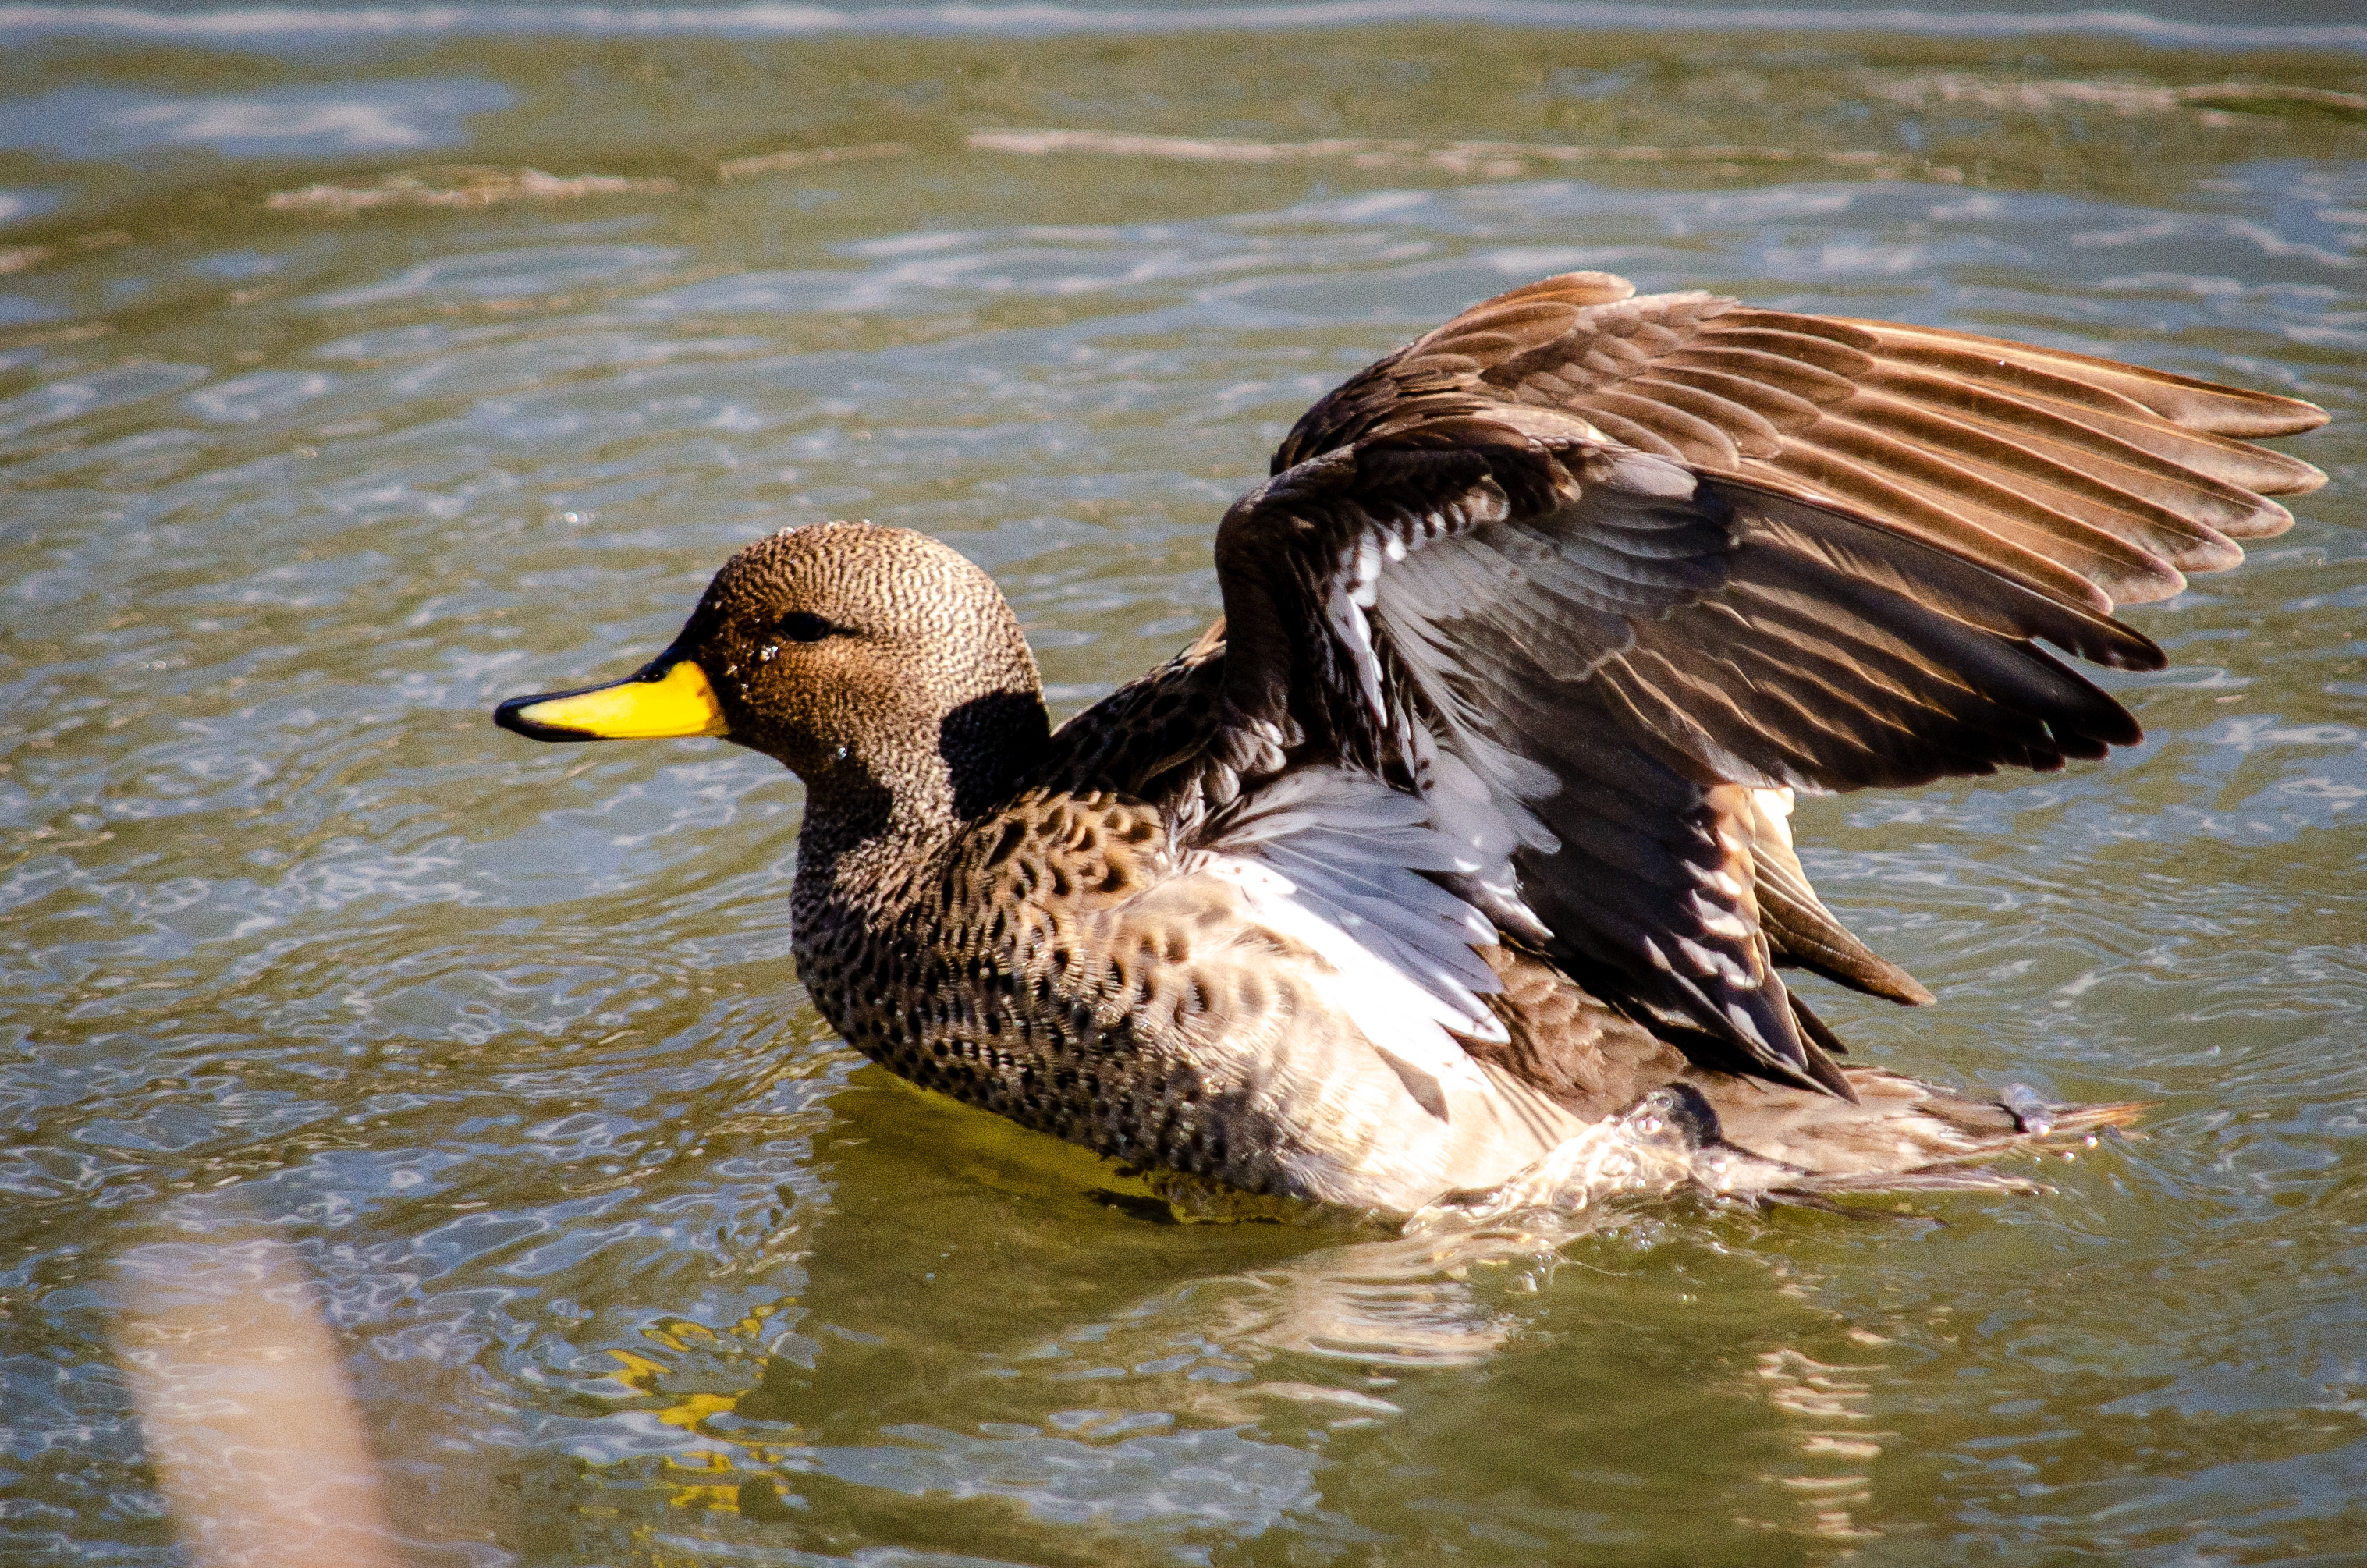
animals, water, bird, lake, beak, waterfowl, ducks, geese and swans, feather, duck, wing, water bird, livestock, seaduck, wildlife, fowl, tail, seabird, American Black Duck, goose